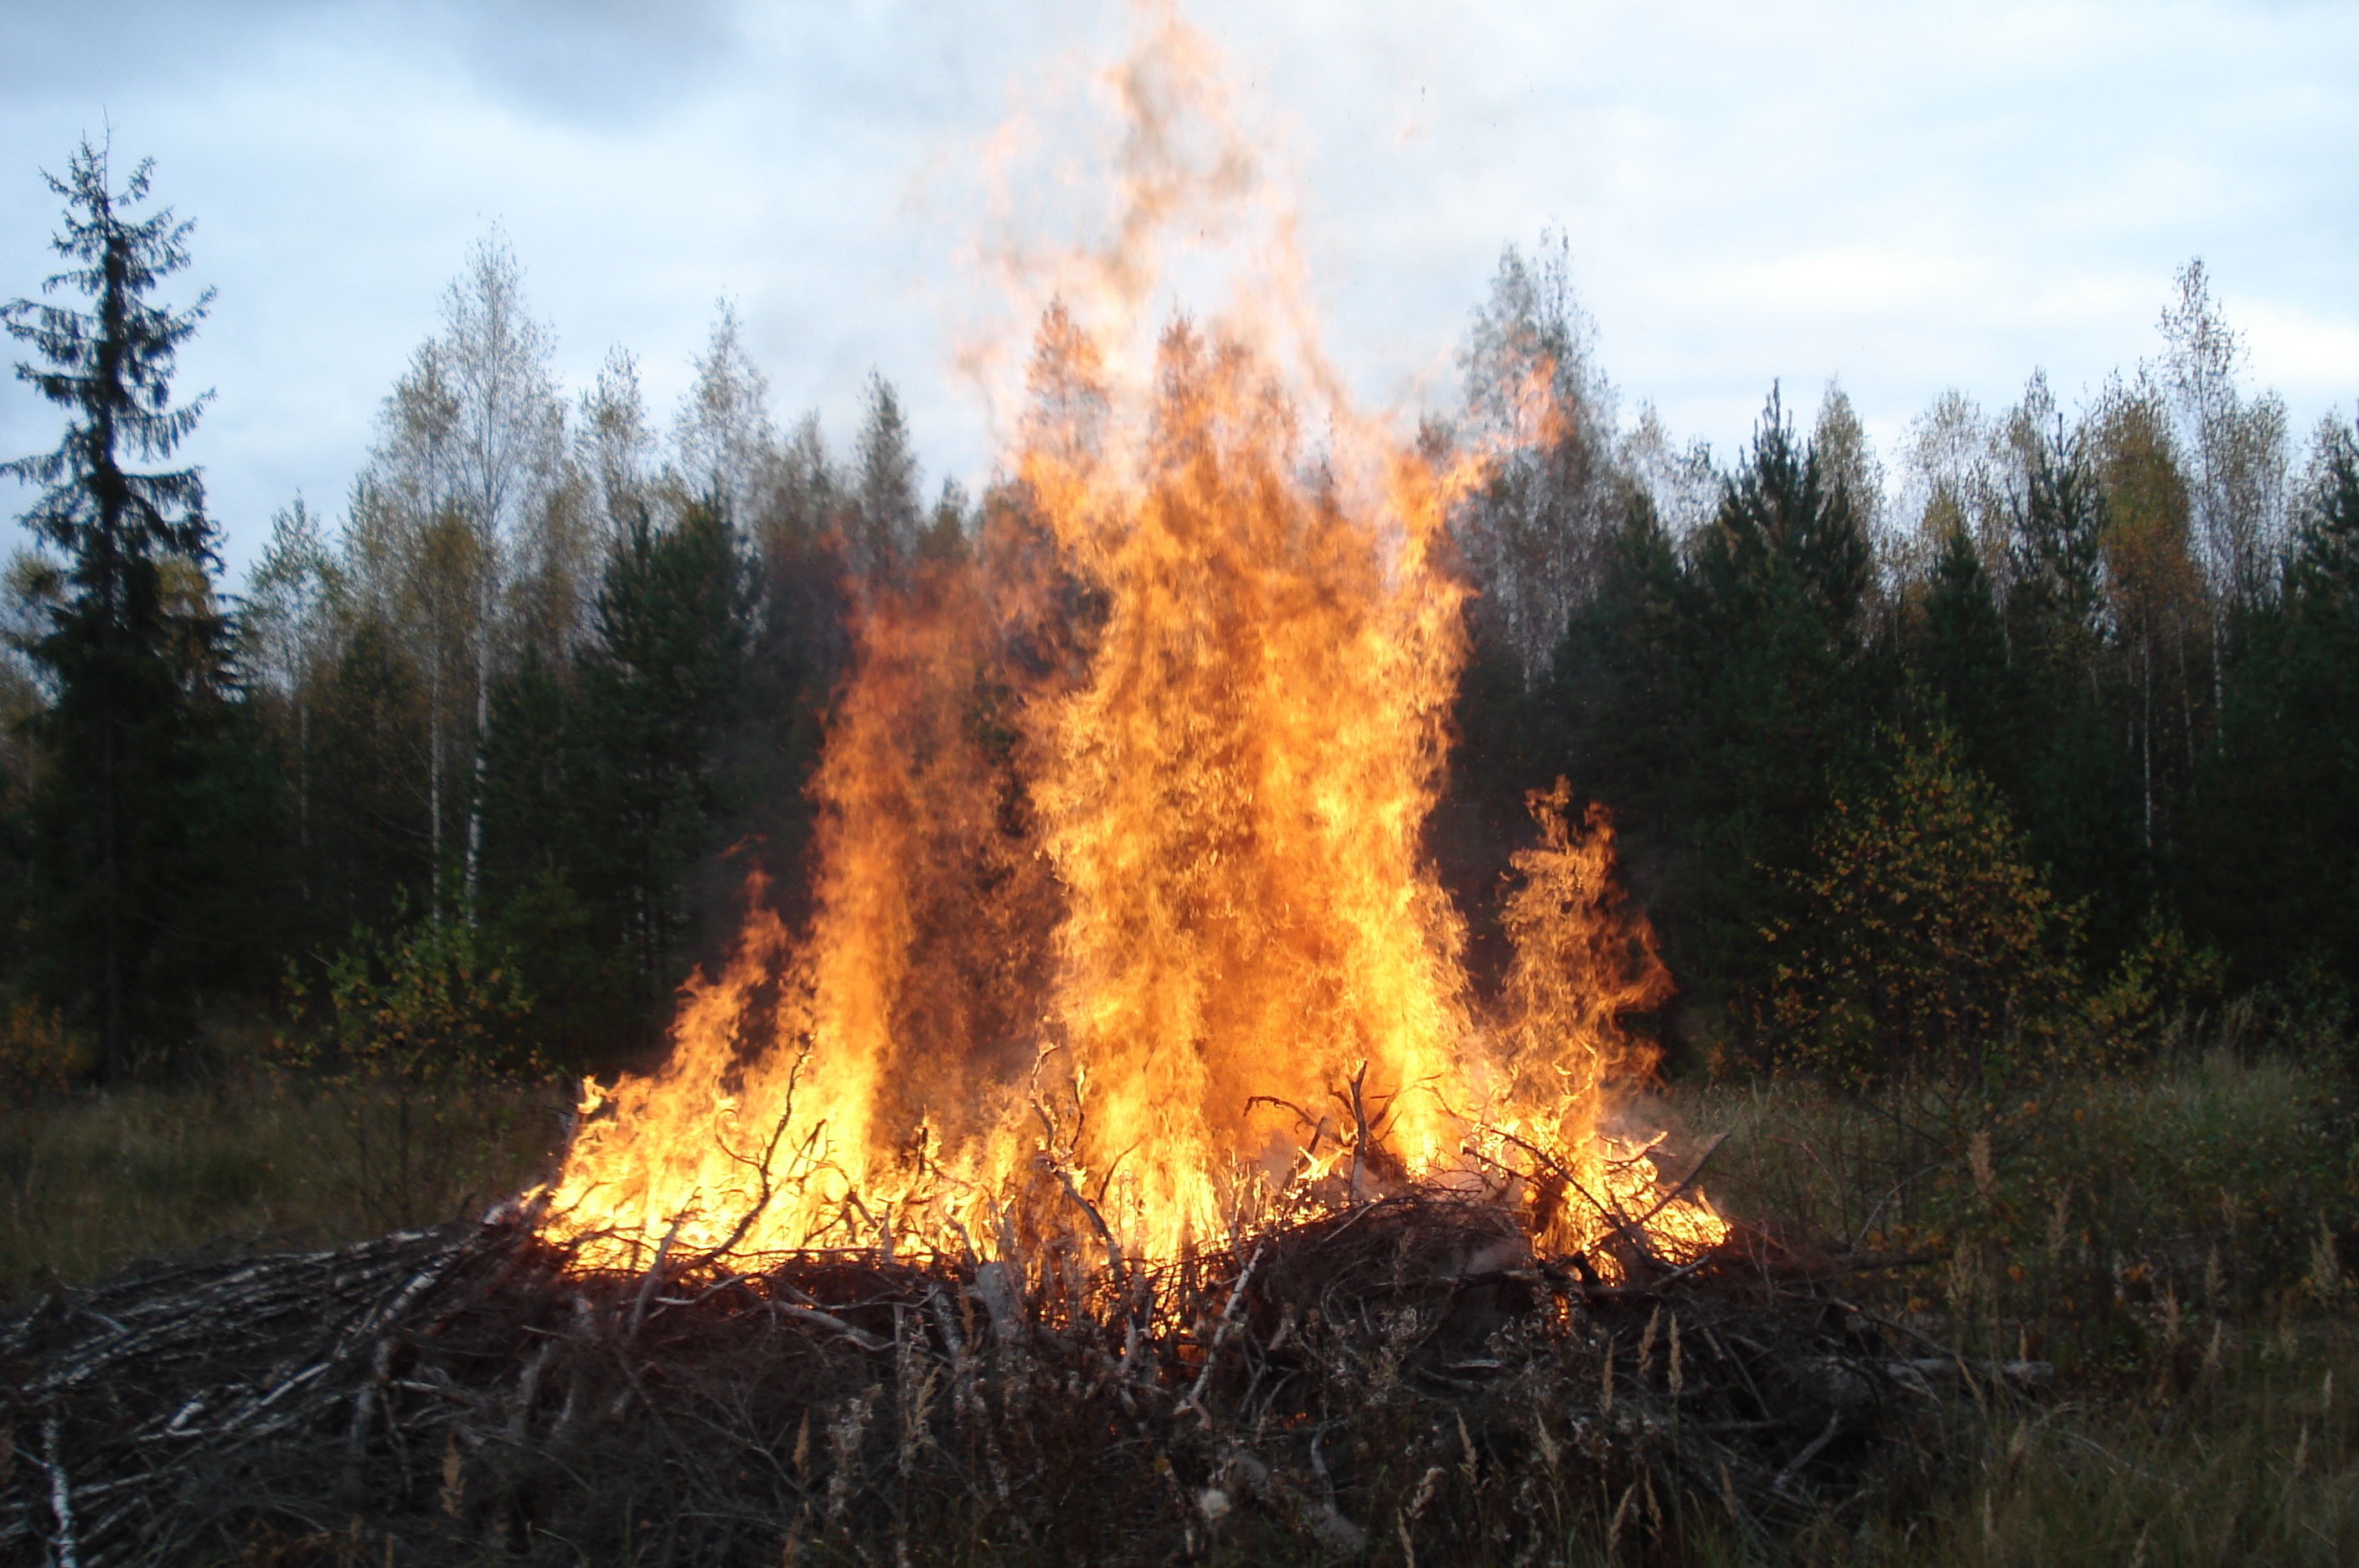
forest, wildlife, flame, fire, campfire, bonfire, wildfire, koster